M-102 (Michigan highway)

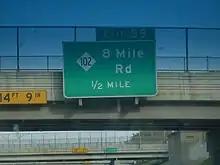
8 Mile Road exit sign on I-75, at 7 Mile Road in Detroit

Continuing east, M-102 intersects M-39 (Southfield Freeway) and M-10 (Lodge Freeway) south of the Southfield campus of Oakland Community College and the Northland Center Mall. As the highway approaches M-1 (Woodward Avenue), there are a pair of service drives that split from the main roadway in each direction to provide access through the interchange with M-1. The main lanes of M-102 pass under M-1 and its ramp connections before the service drives merge back in on the other side. This interchange is located adjacent to the Michigan State Fairgrounds, former site of the now-defunct Michigan State Fair, and Woodlawn Cemetery. East of the fairgrounds, the highway crosses a line of the Canadian National Railway that also carries Amtrak passenger traffic; the line is south of a rail terminal in Ferndale. Further east, M-102 meets I-75 before intersecting Dequindre Road. Dequindre is the boundary between Oakland and Macomb counties.